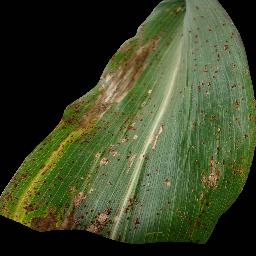
Label: Corn___Common_rust